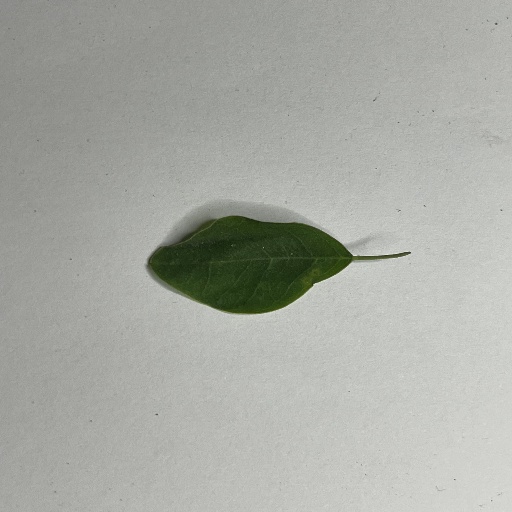
Species: Sojina
Leaf condition: Bacterial Spot